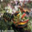
Label: lobster